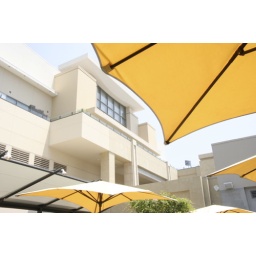
sitting in the heat waiting for our pizza at the kodak mall